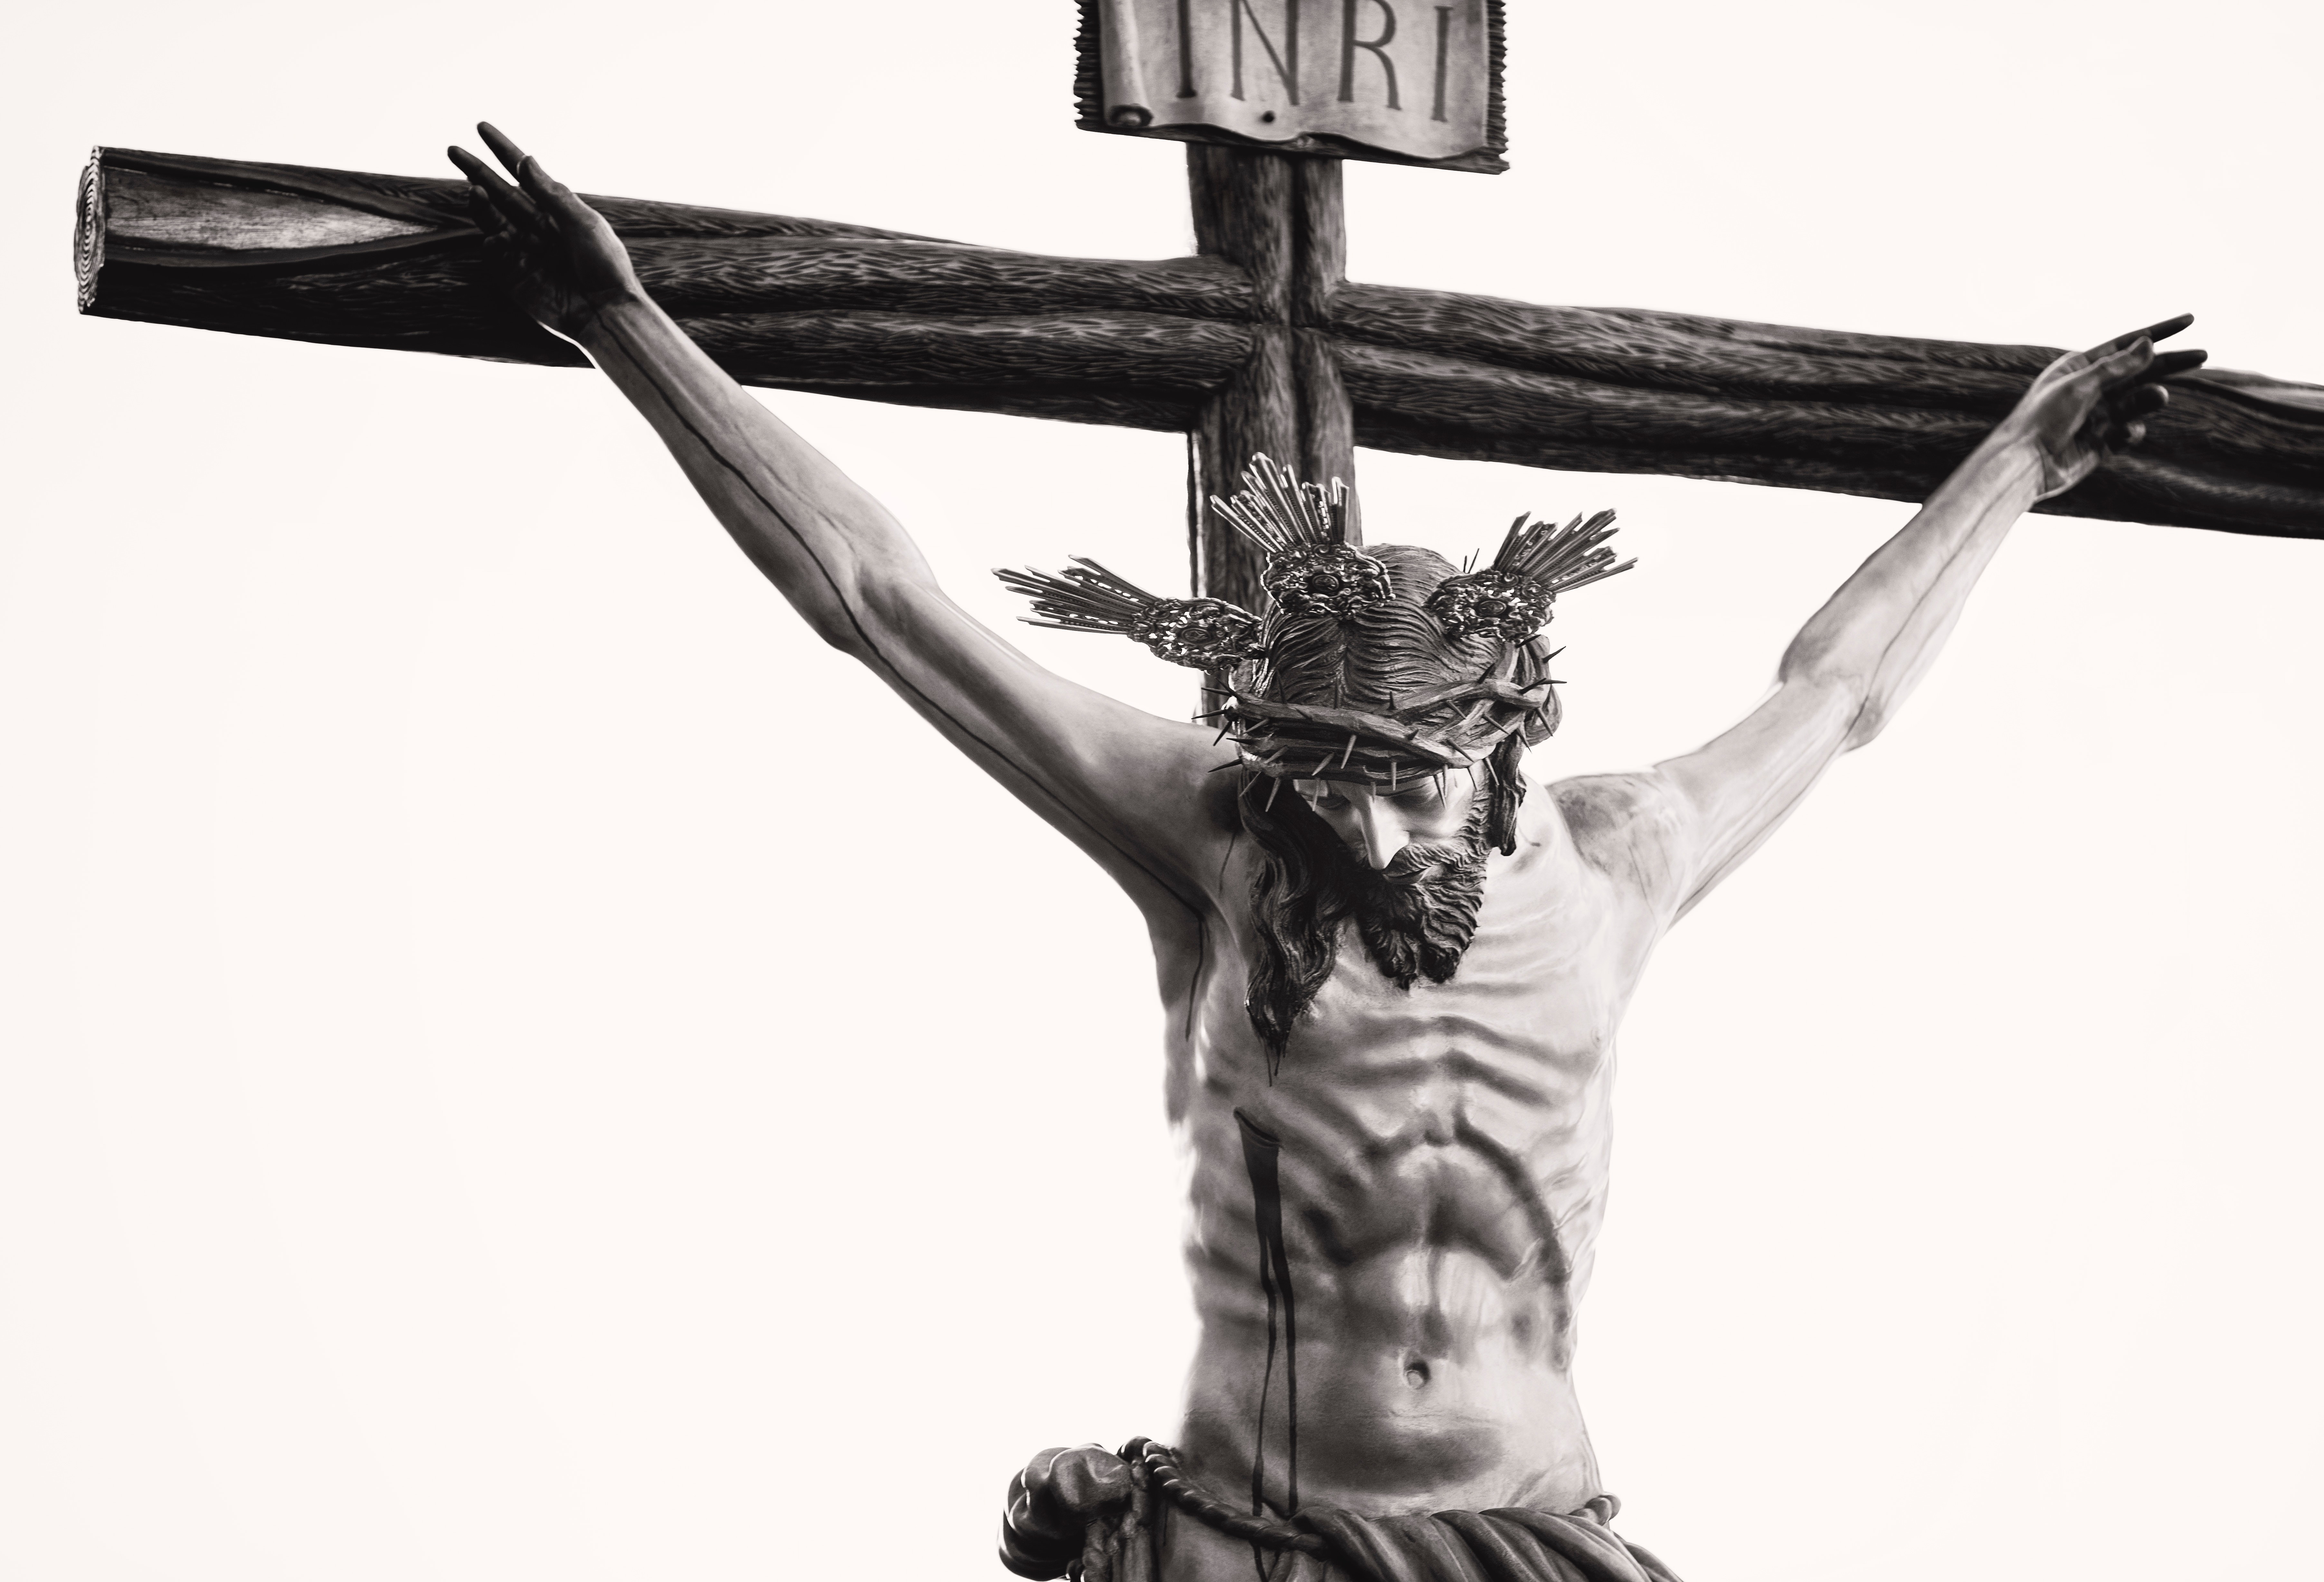
religious item, crucifix, black and white, cross, monochrome photography, symbol, monochrome, artifact